Describe the emotion expressed in this image:  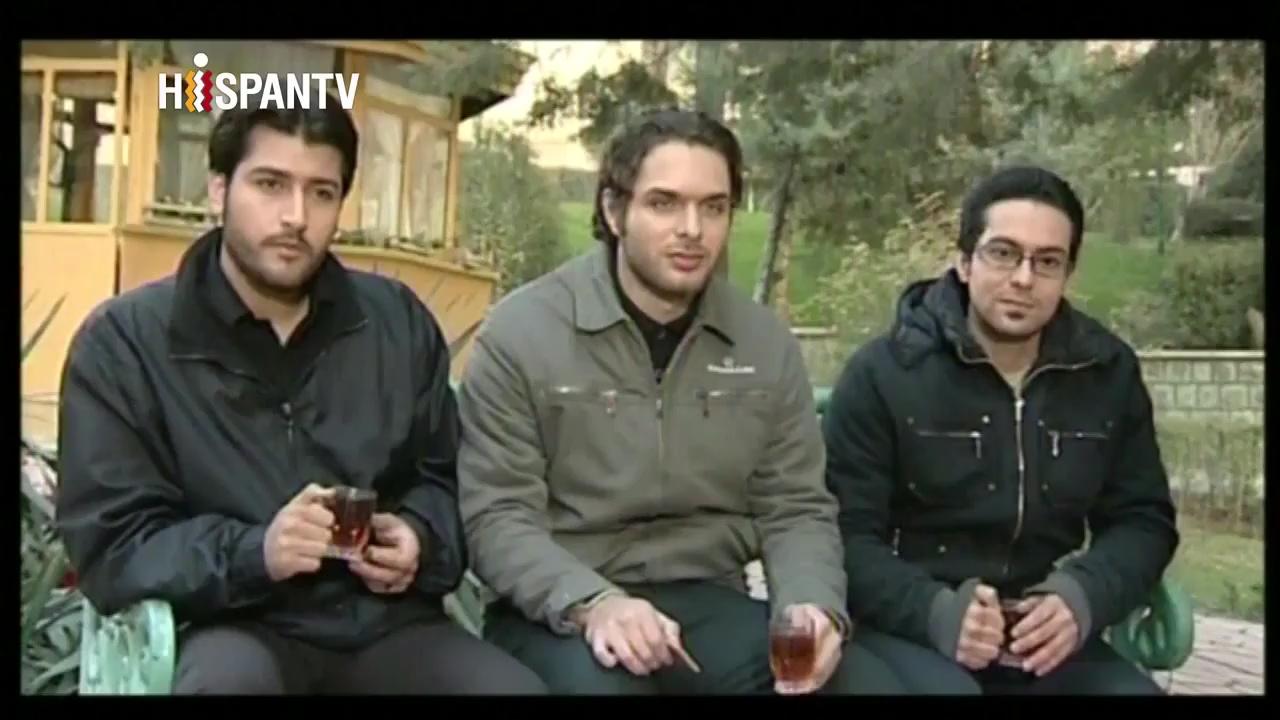
This person displays Fear, valence and arousal with low intensity.